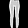
Label: Trouser